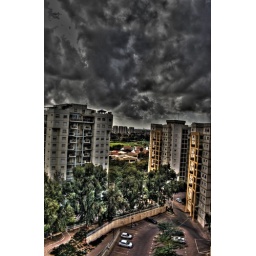
Taken from the window in my house , yahud .